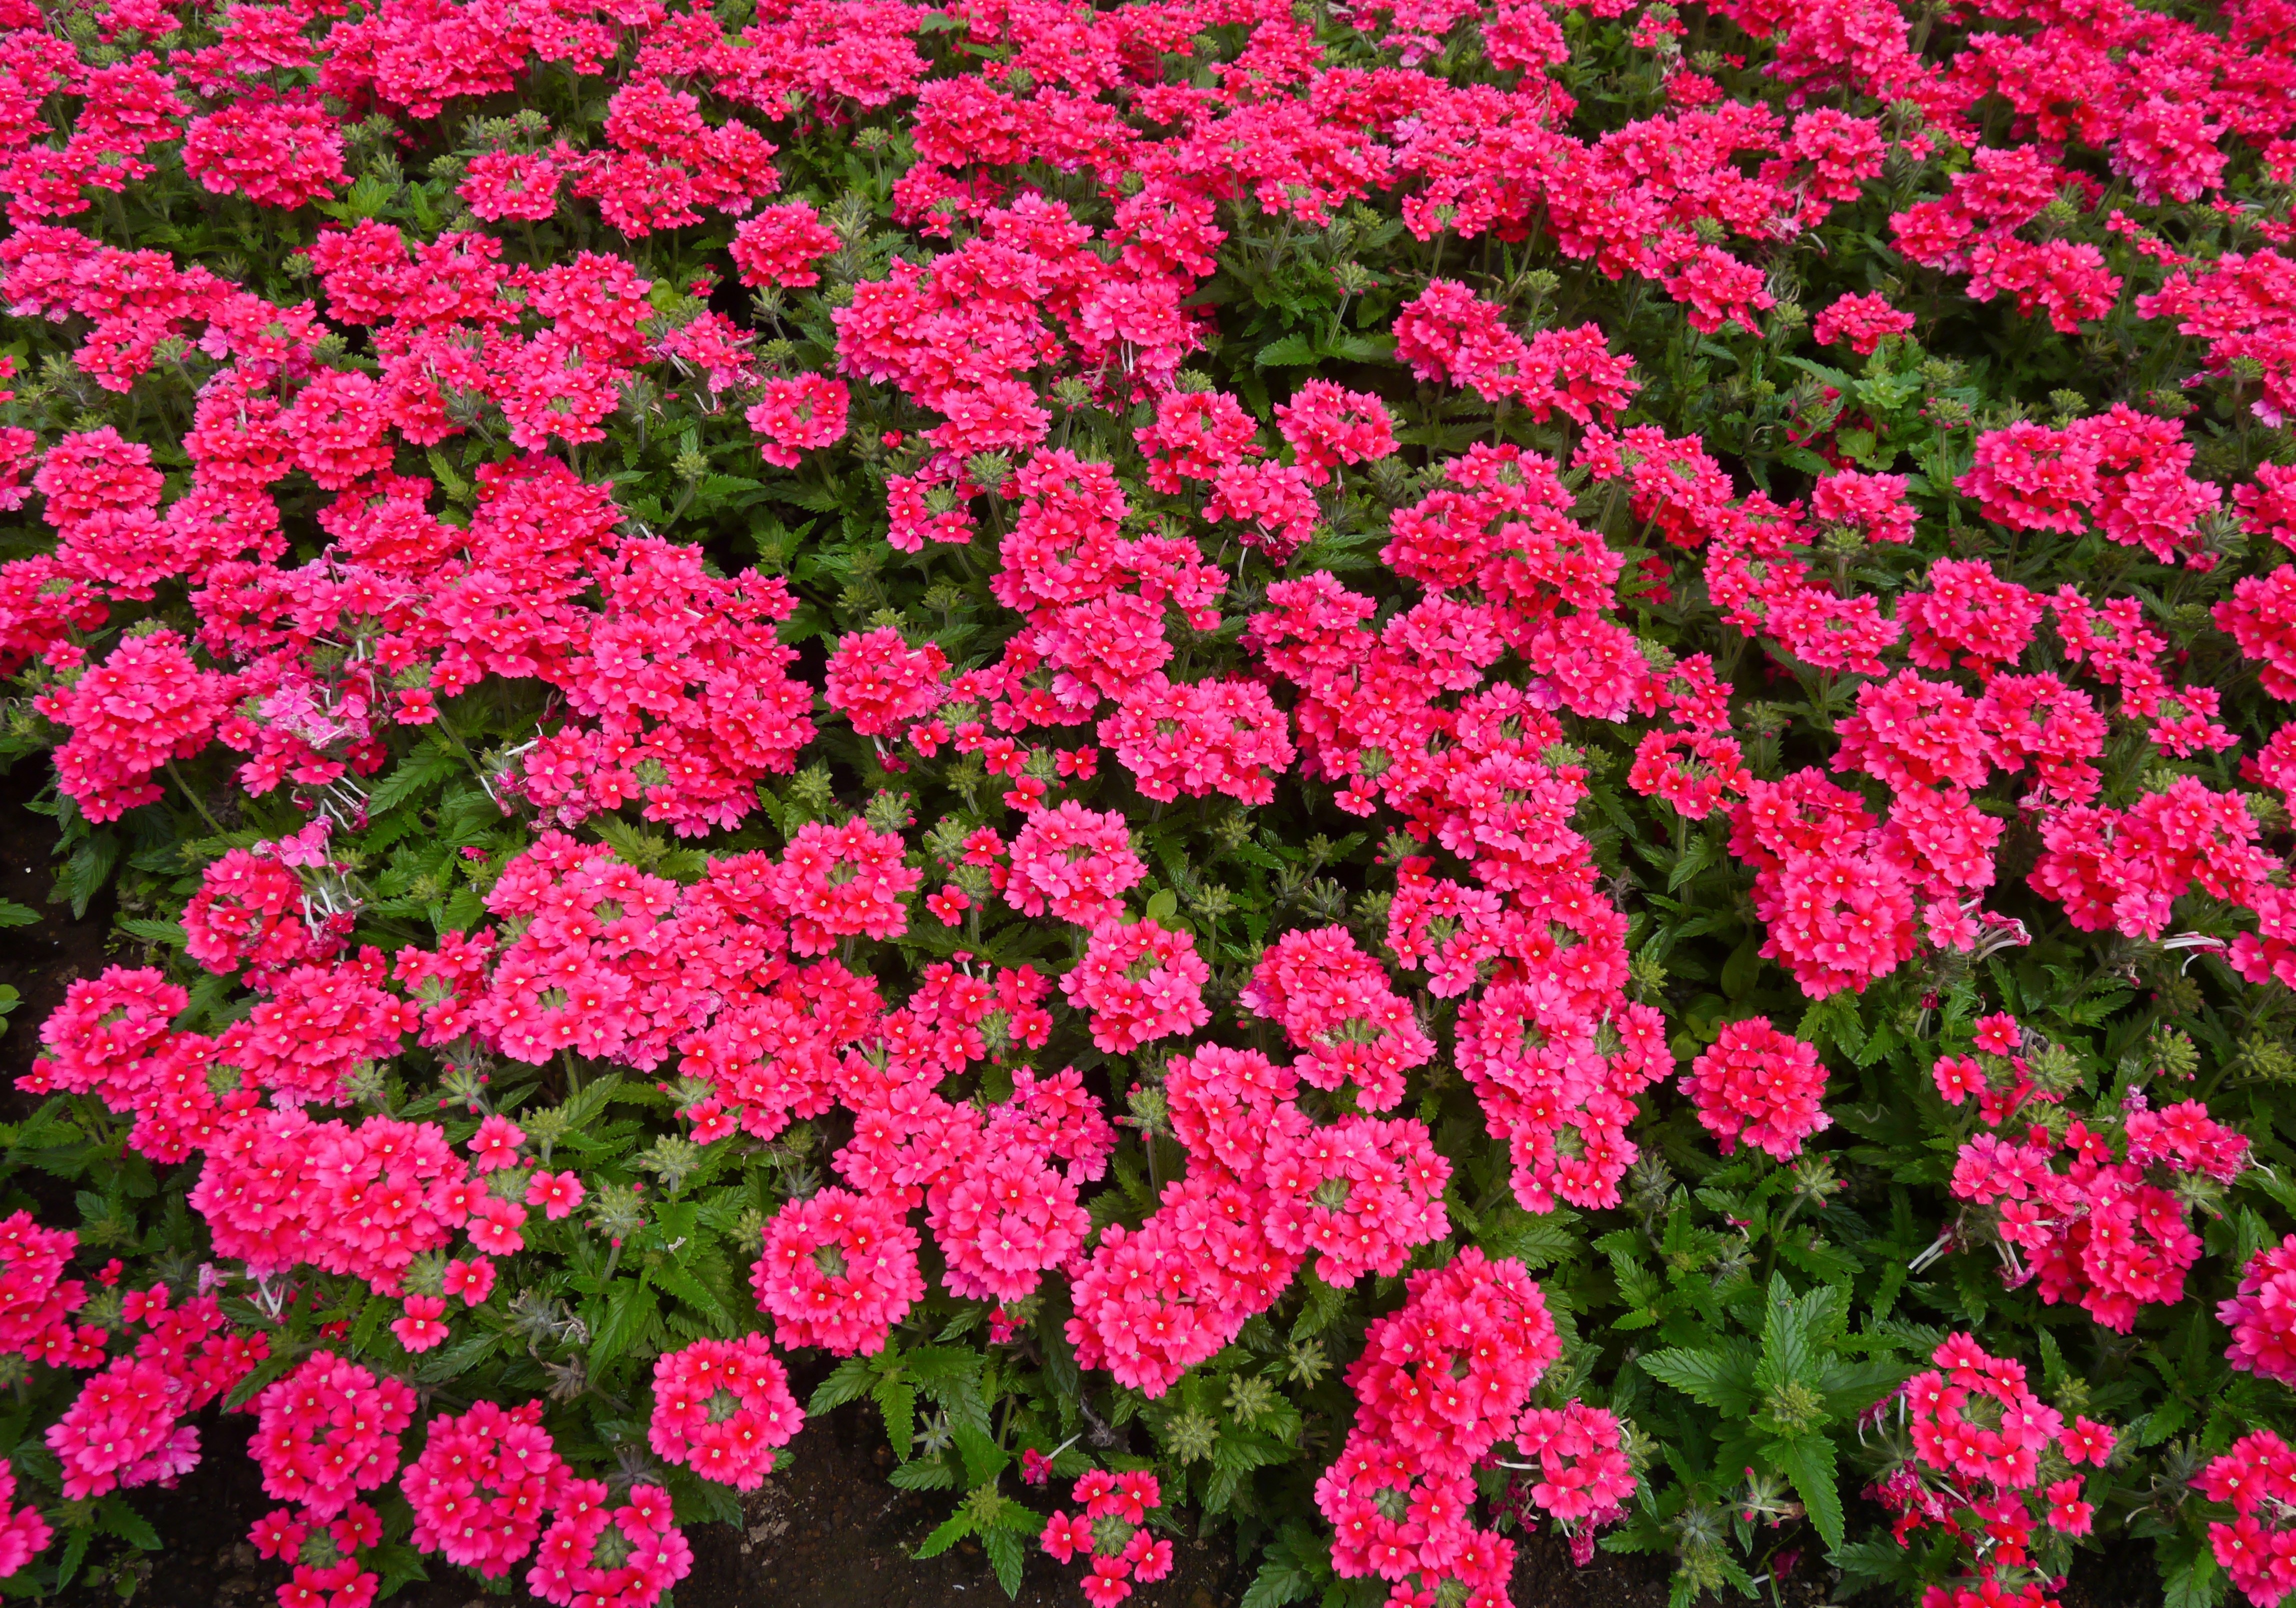
plant, leaf, flower, petal, green, red, herb, pink, japan, flora, flowers, shrub, carnation, lot, dianthus, yarrow, otsu park, yokosuka, flowering plant, daisy family, red purple, annual plant, land plant, chrysanths, pink family